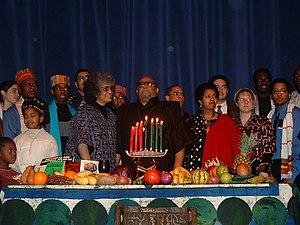
Maulana Karenga, né Ronald Everett, ou encore Maulana Karenga, à Parsonsburg est un écrivain et militant politique américain, partisan d'une version culturelle du nationalisme noir. Il est surtout connu pour être le fondateur de Kwanzaa, une fête pour les Afro-Américains.